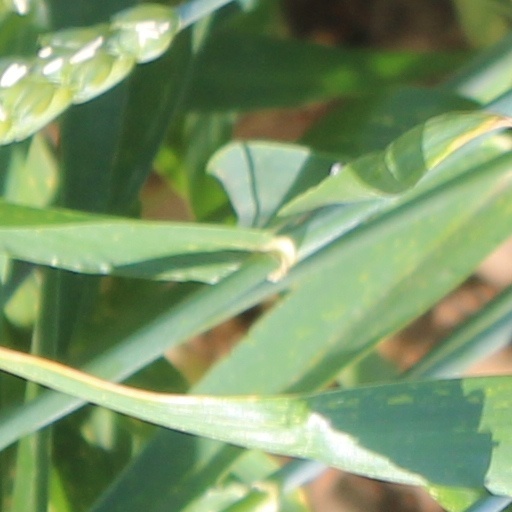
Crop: wheat